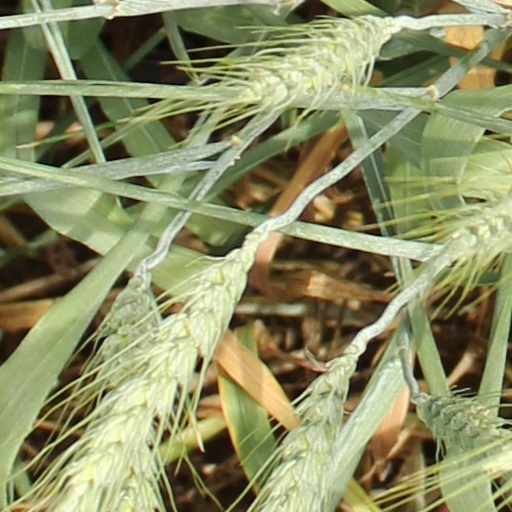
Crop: wheat